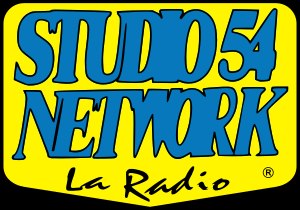
Radio Studio 54 Network
Radio Studio 54 Network logo
Radio Studio 54 Network er en italiensk kommerciel lokalradio. Kanalen har hjemsted i Locri, Calabrien, samt online på nettet.